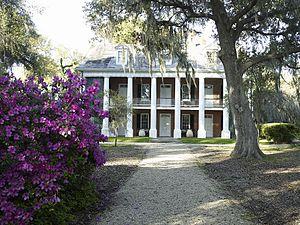
La paroisse d'Ibérie, en anglais : Iberia Parish, est située dans l'État américain de la Louisiane. Son siège est à La Nouvelle-Ibérie. Selon le recensement des États-Unis de 2010, sa population est de 73 240 habitants. Elle est une des 22 paroisses de la région officielle de l'Acadiana.